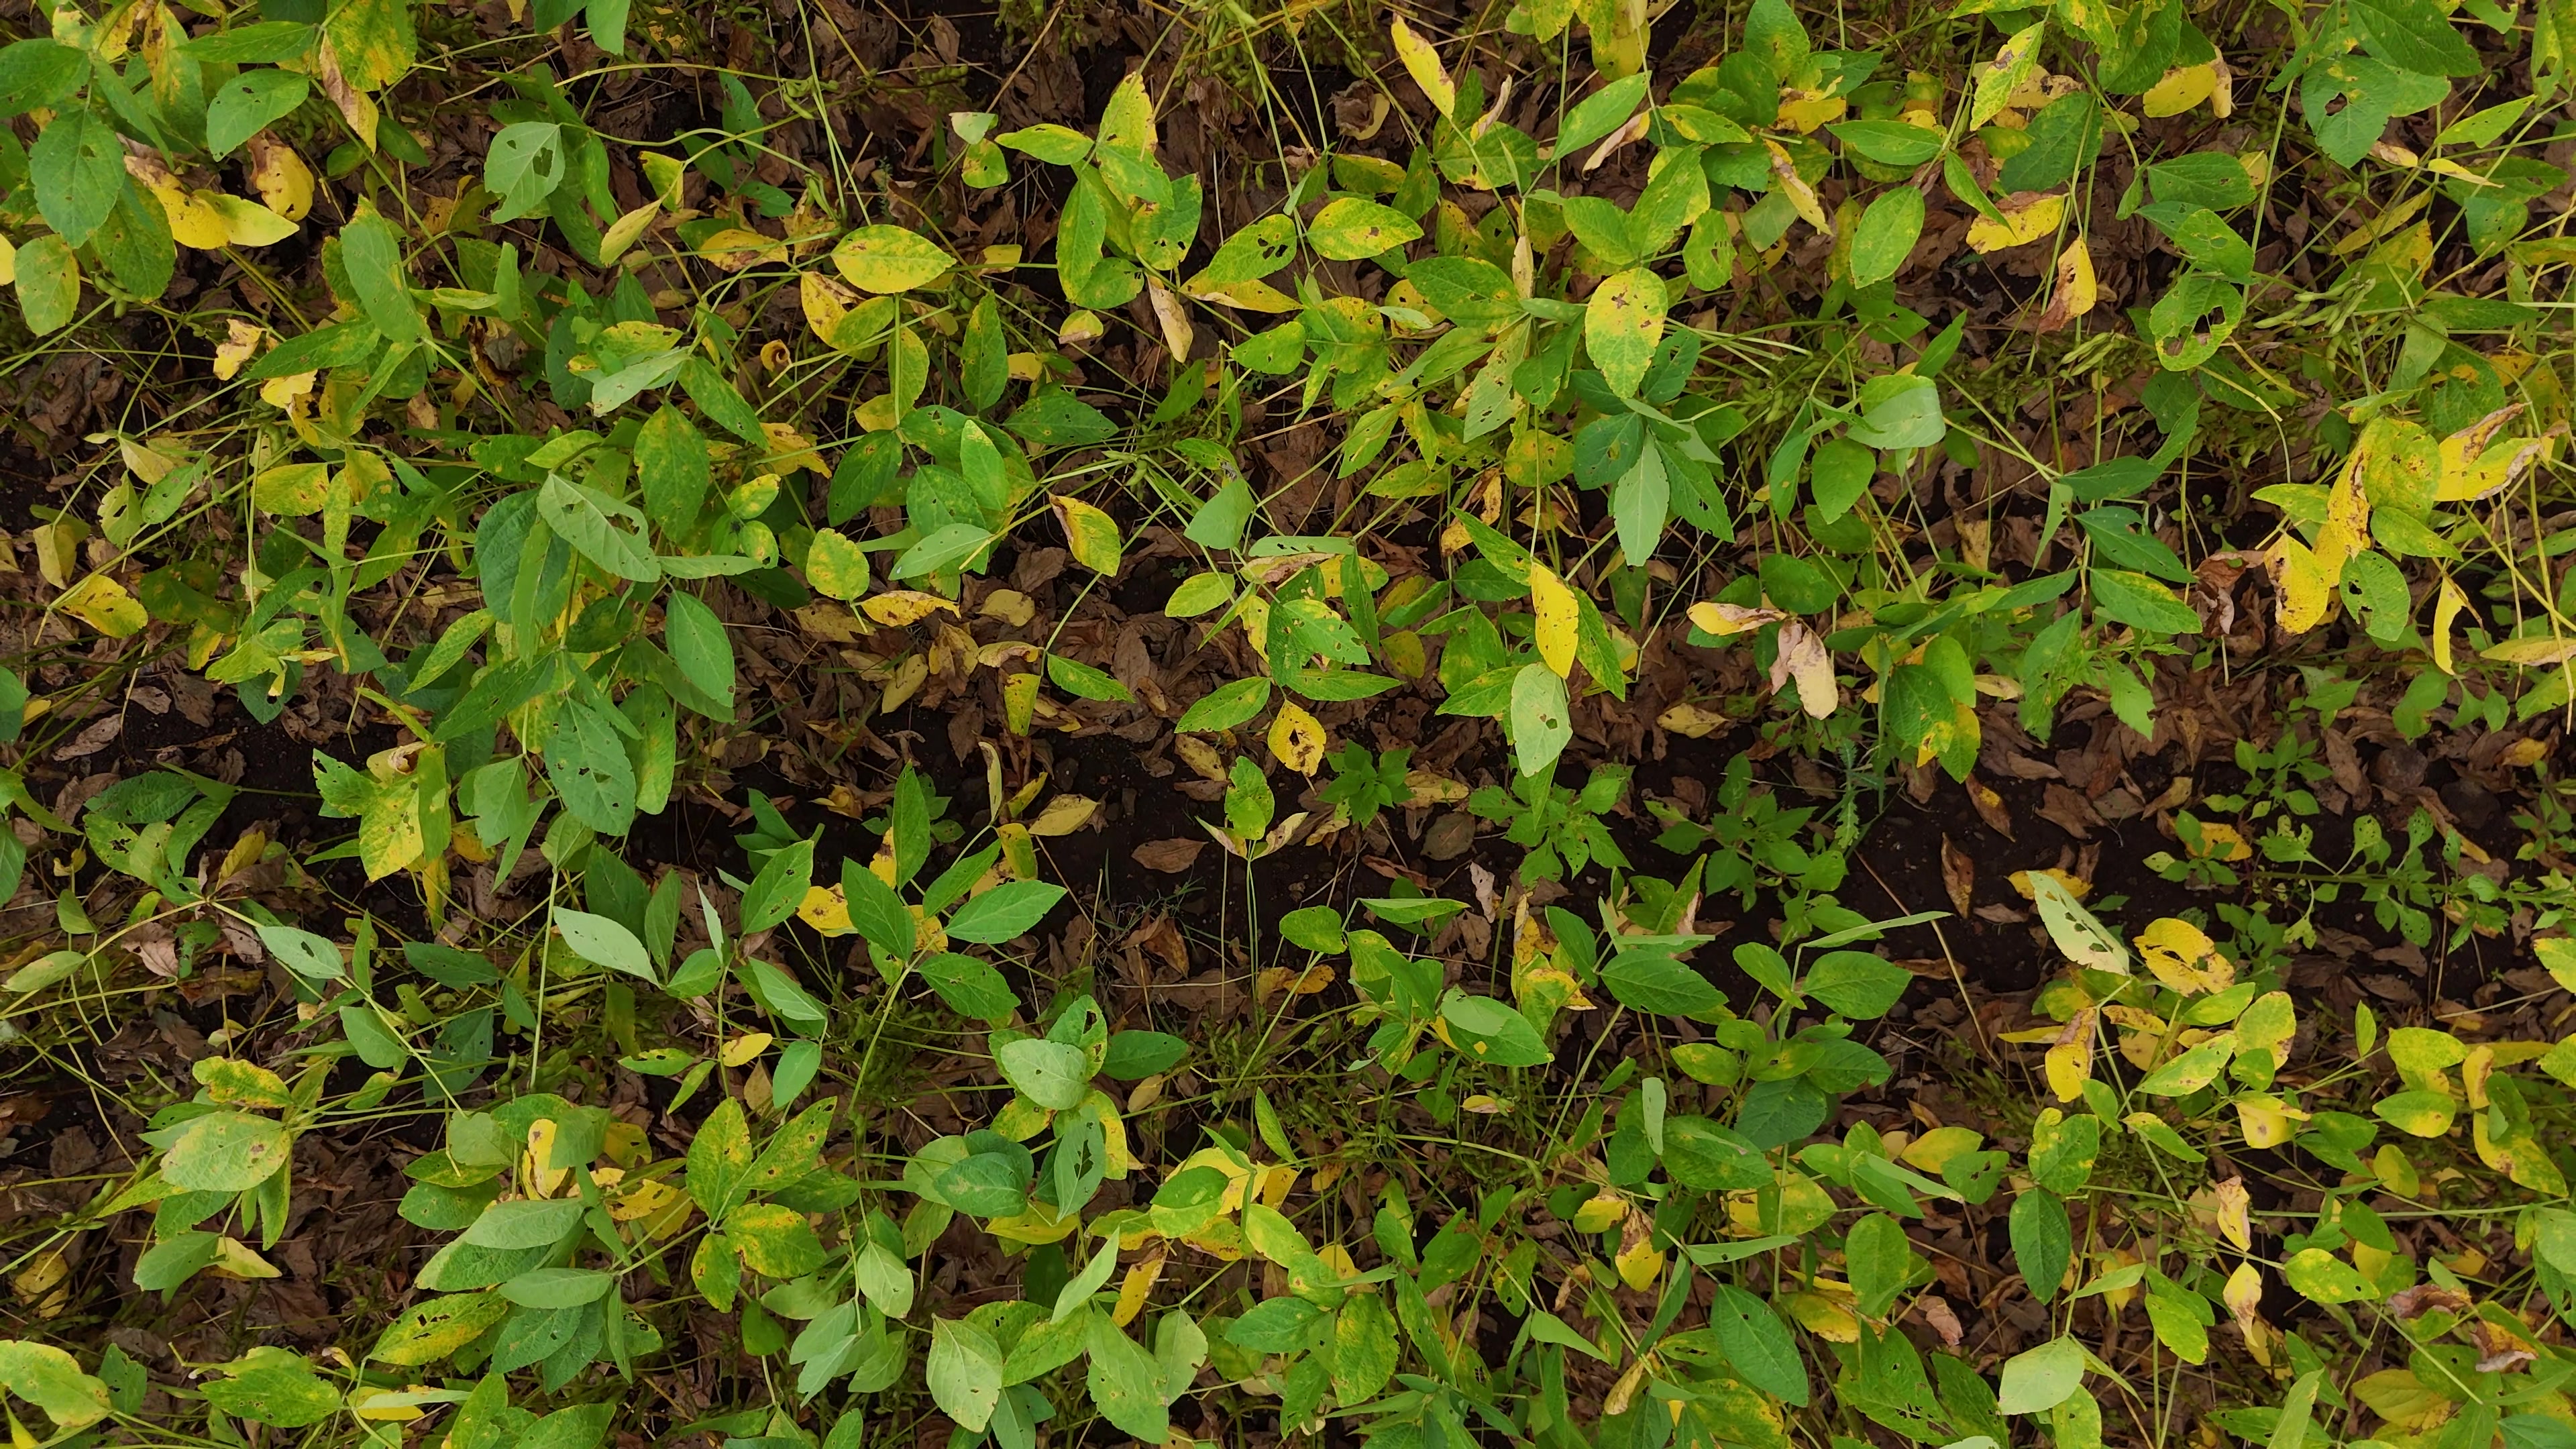
Label: Rust